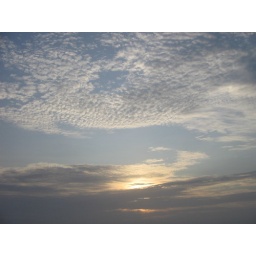
sunset in ocean beach